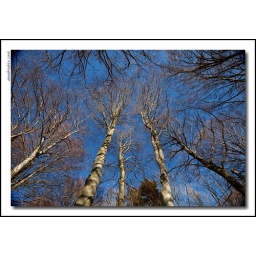
trees against the sky